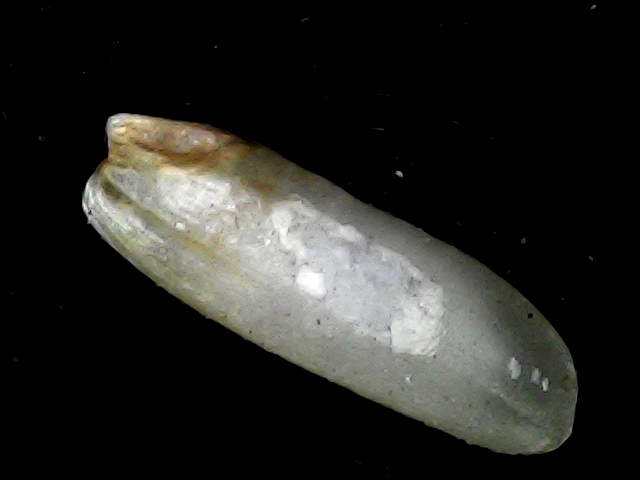
Rice variety: BD87